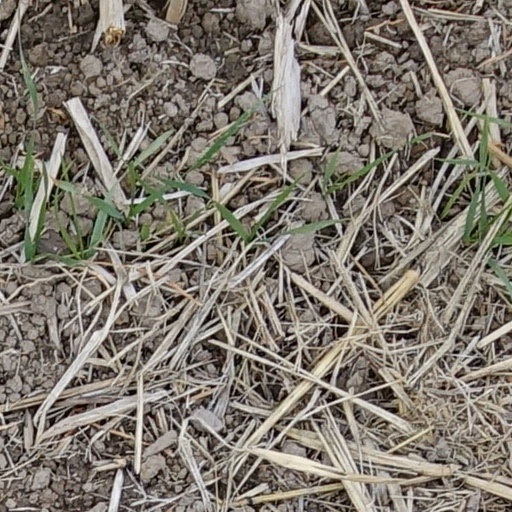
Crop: wheat